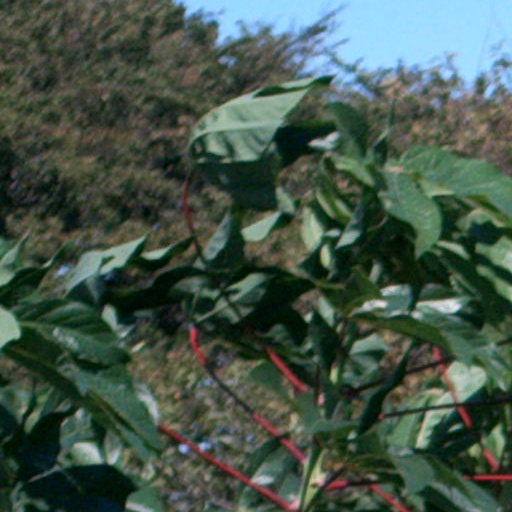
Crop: cassava